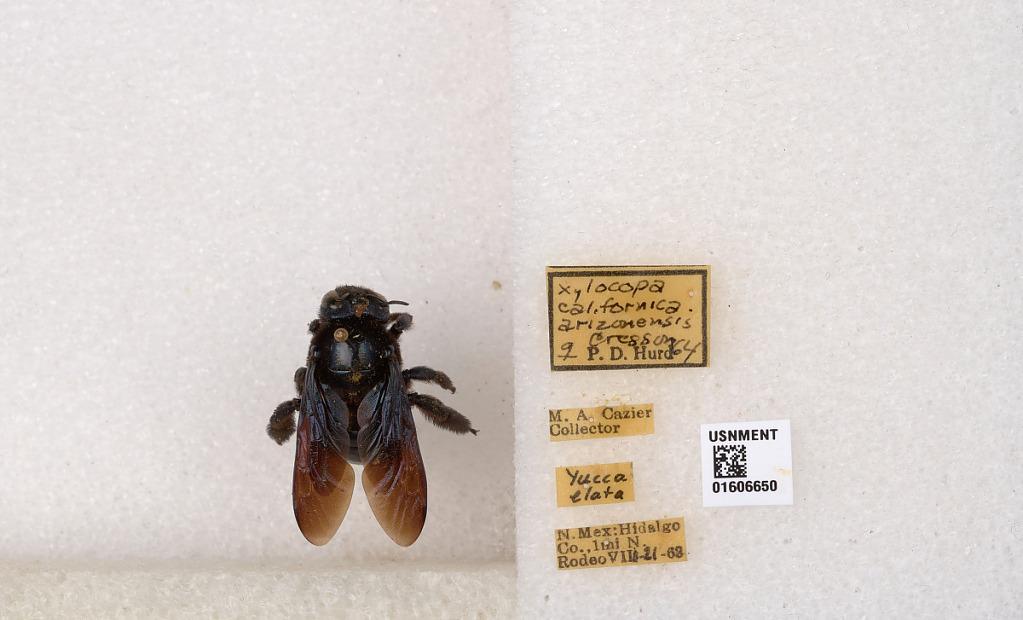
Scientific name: Xylocopa (Xylocopoides) californica arizonensis Cresson
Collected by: M. Cazier
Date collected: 1963-8-21
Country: United States
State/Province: New Mexico
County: Hidalgo
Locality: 1 mile north of Rodeo
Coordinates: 31.8499, -109.031
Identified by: Hurd, P. D.